Zoo Atlanta

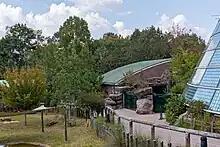
Scaly Slimy Spectacular building

Zoo Atlanta was founded in 1889, when businessman George V. Gress purchased a bankrupt traveling circus and donated the animals to the city of Atlanta. City leaders opted to house the collection in Grant Park, which remains the zoo's present location. Original residents of the zoo included a black bear, a raccoon, a jaguar, a hyena, a gazelle, a Mexican hog, lionesses, monkeys, and camels. The zoo's collection expanded in the 1930s with the personal donation of a private menagerie owned by Asa G. Candler, Jr.